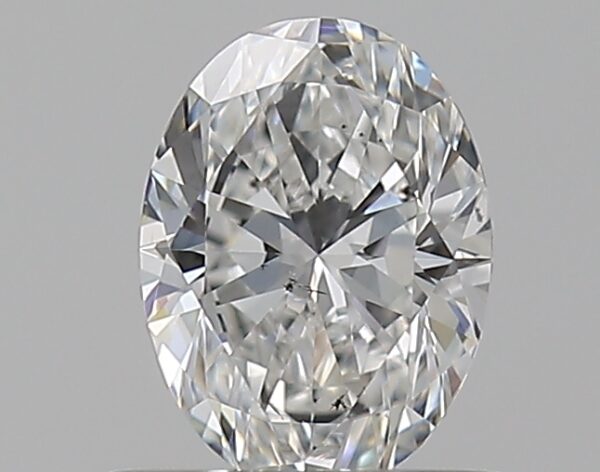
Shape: oval
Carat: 0.5
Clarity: SI1
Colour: E
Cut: EX
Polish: EX
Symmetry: VG
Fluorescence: N
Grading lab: GIA
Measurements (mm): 6.01 x 4.46 x 2.79